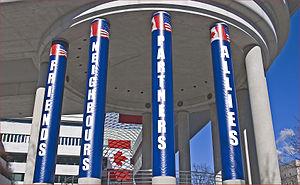
Signes avec les mots «